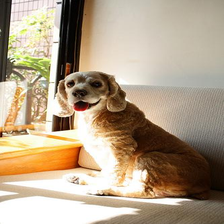
Species: dog
Breed: english cocker spaniel